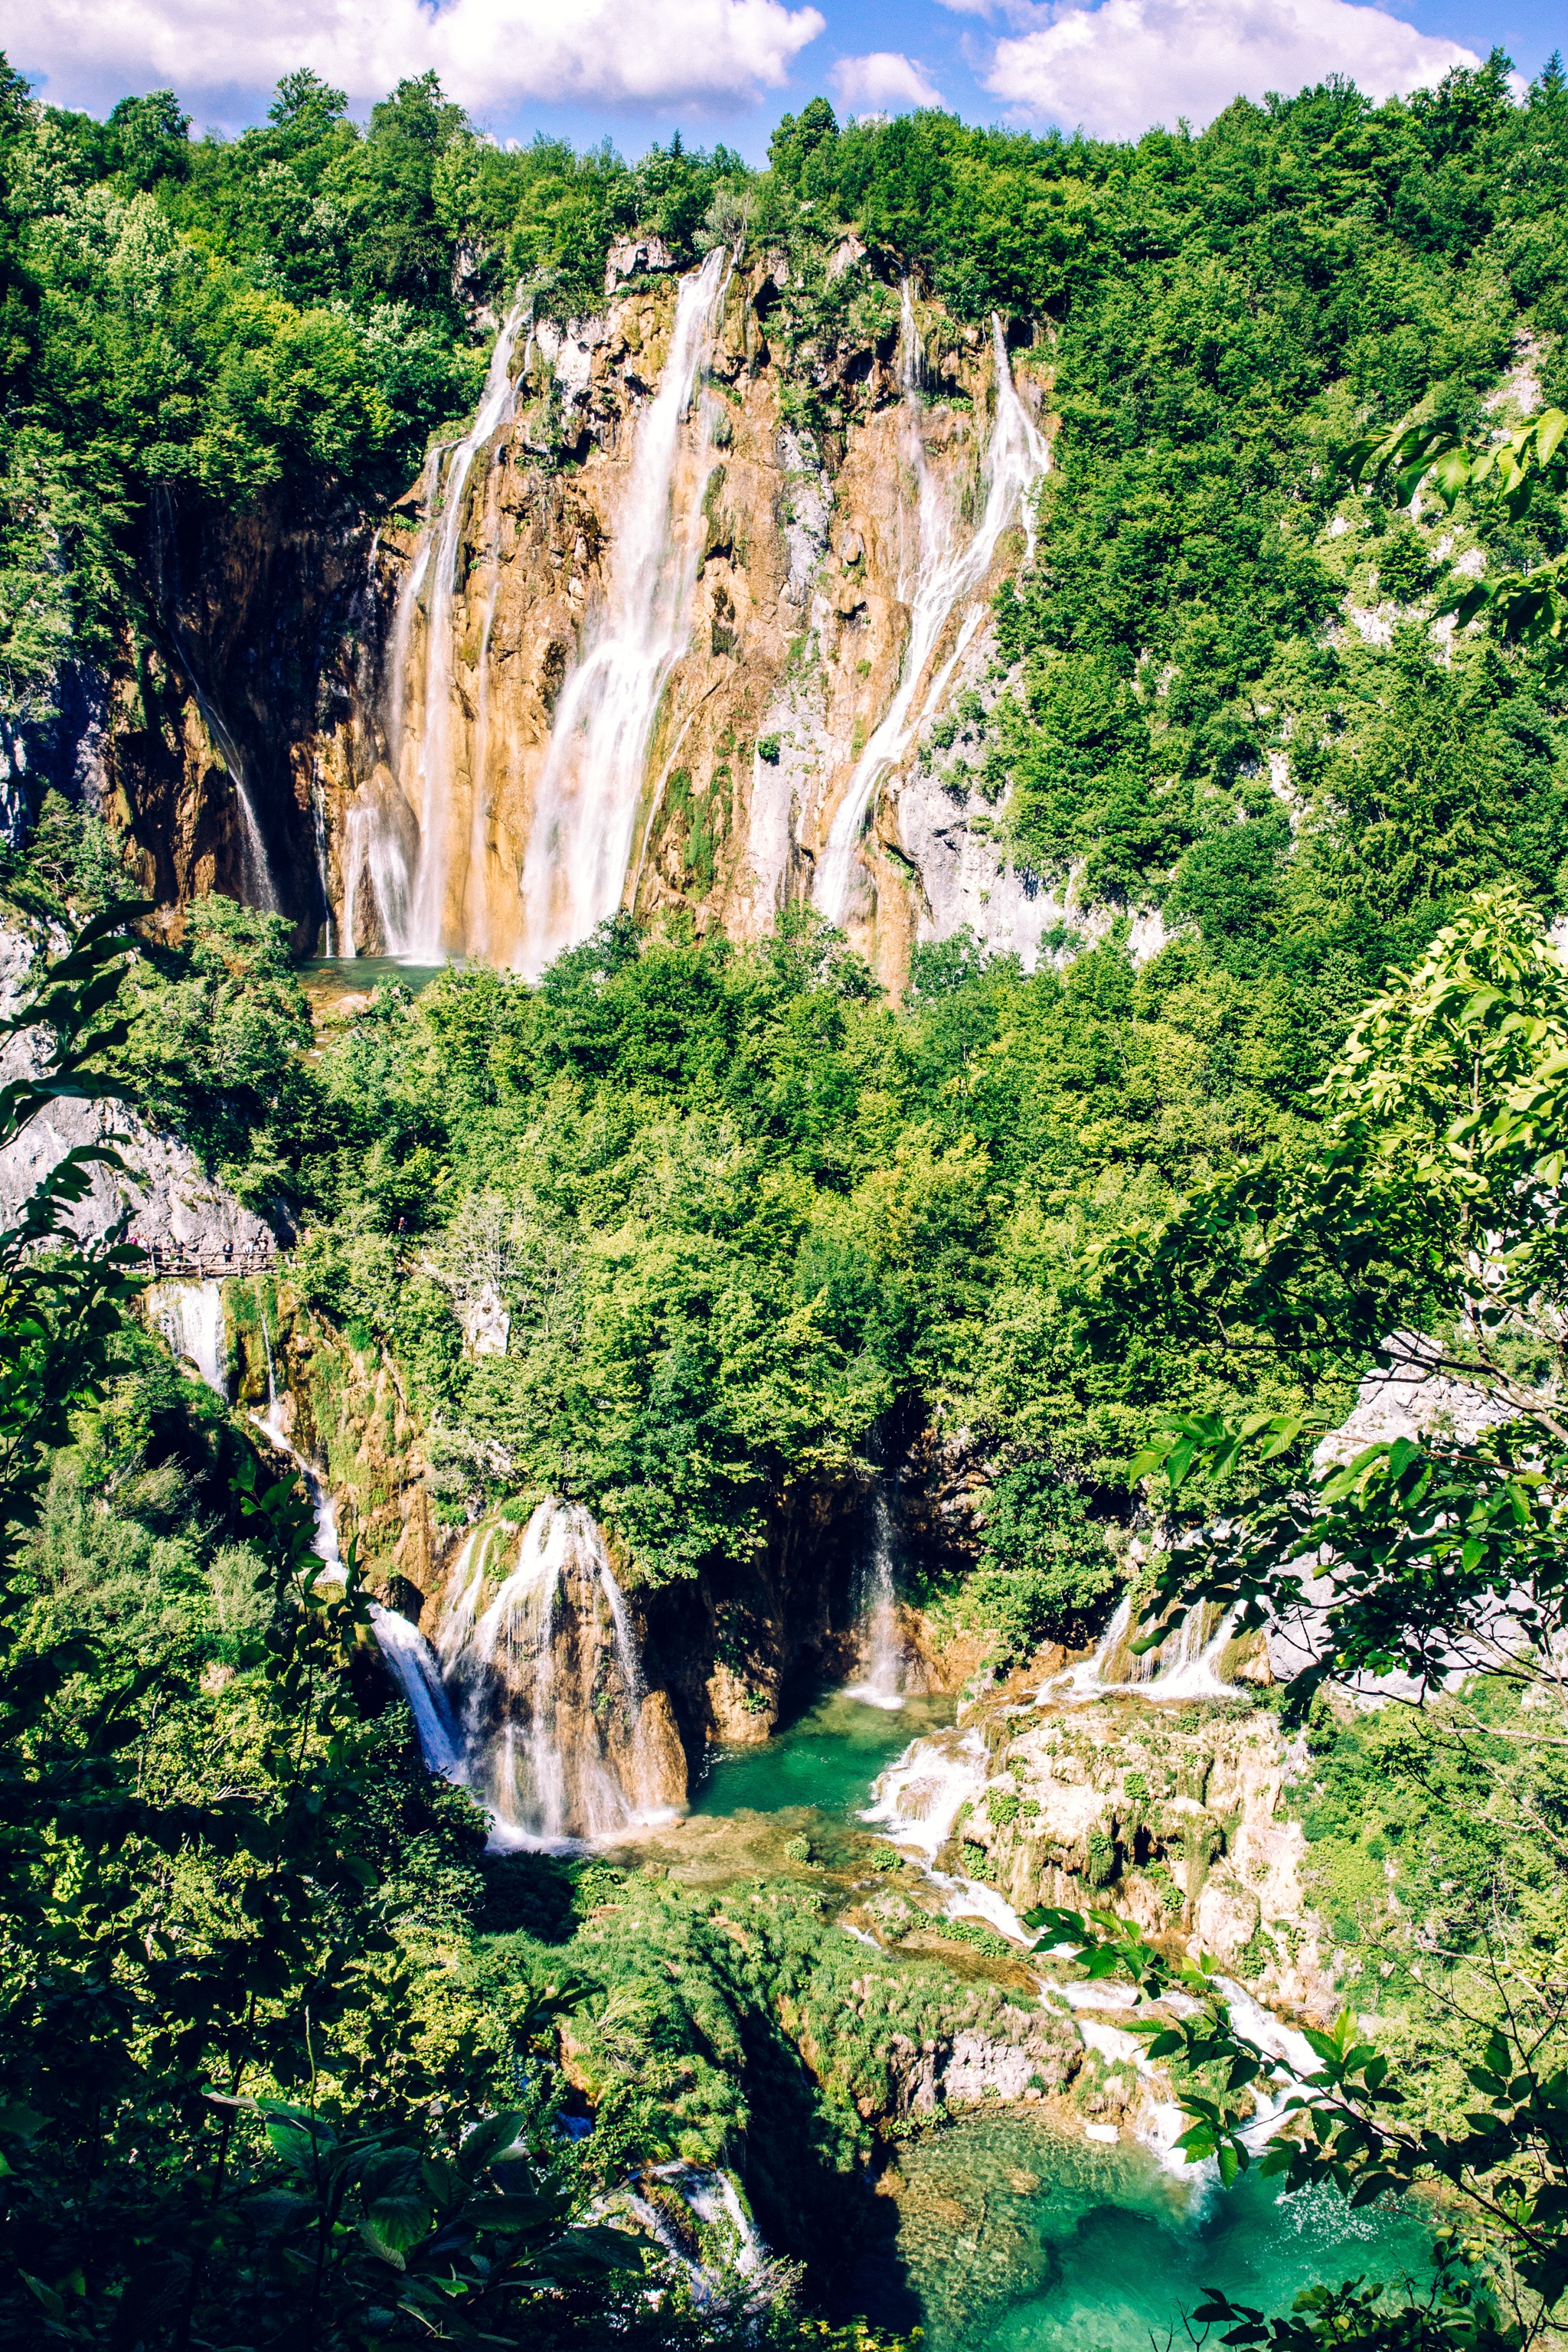
waterfall, cliff, jungle, park, terrain, national park, rainforest, water feature